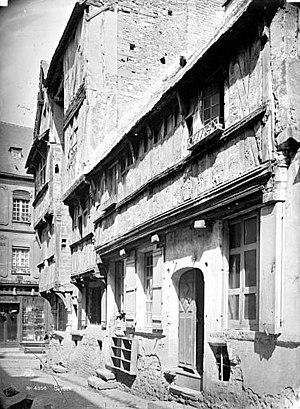
Maison 3 rue des cuisiniers Bayeux Séraphin Médéric Mieusement
La maison du 3 rue des Cuisiniers est un édifice situé à Bayeux, dans le département français du Calvados, en France. Elles est classée au titre des Monuments historiques.